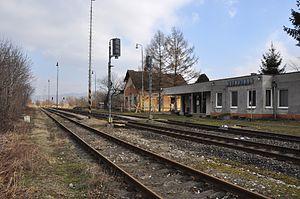
La ligne 112 des chemins de fer slovaques relie Zohor à Plavecký Mikuláš.